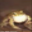
Label: frog